Anderson University (South Carolina)

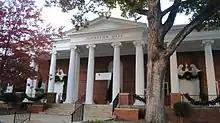
Johnston Hall

Anderson University created a special partnership in 2012 which operates within the former Duke Energy Service Center which is approximately one mile from the main campus and which was a partial gift to the university from the former Duke Energy Carolinas (now Duke Energy Progress). The facility is the home of the university's graduate program in criminal justice otherwise known as the Command College of South Carolina. The facility also houses undergraduate criminal justice programs.